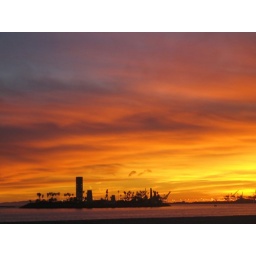
sky in long beach